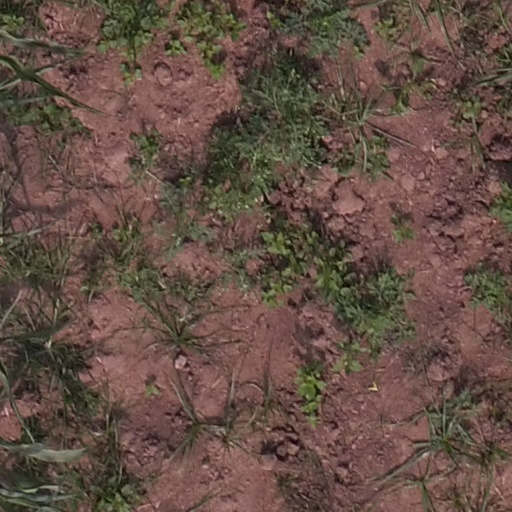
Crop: maize; corn